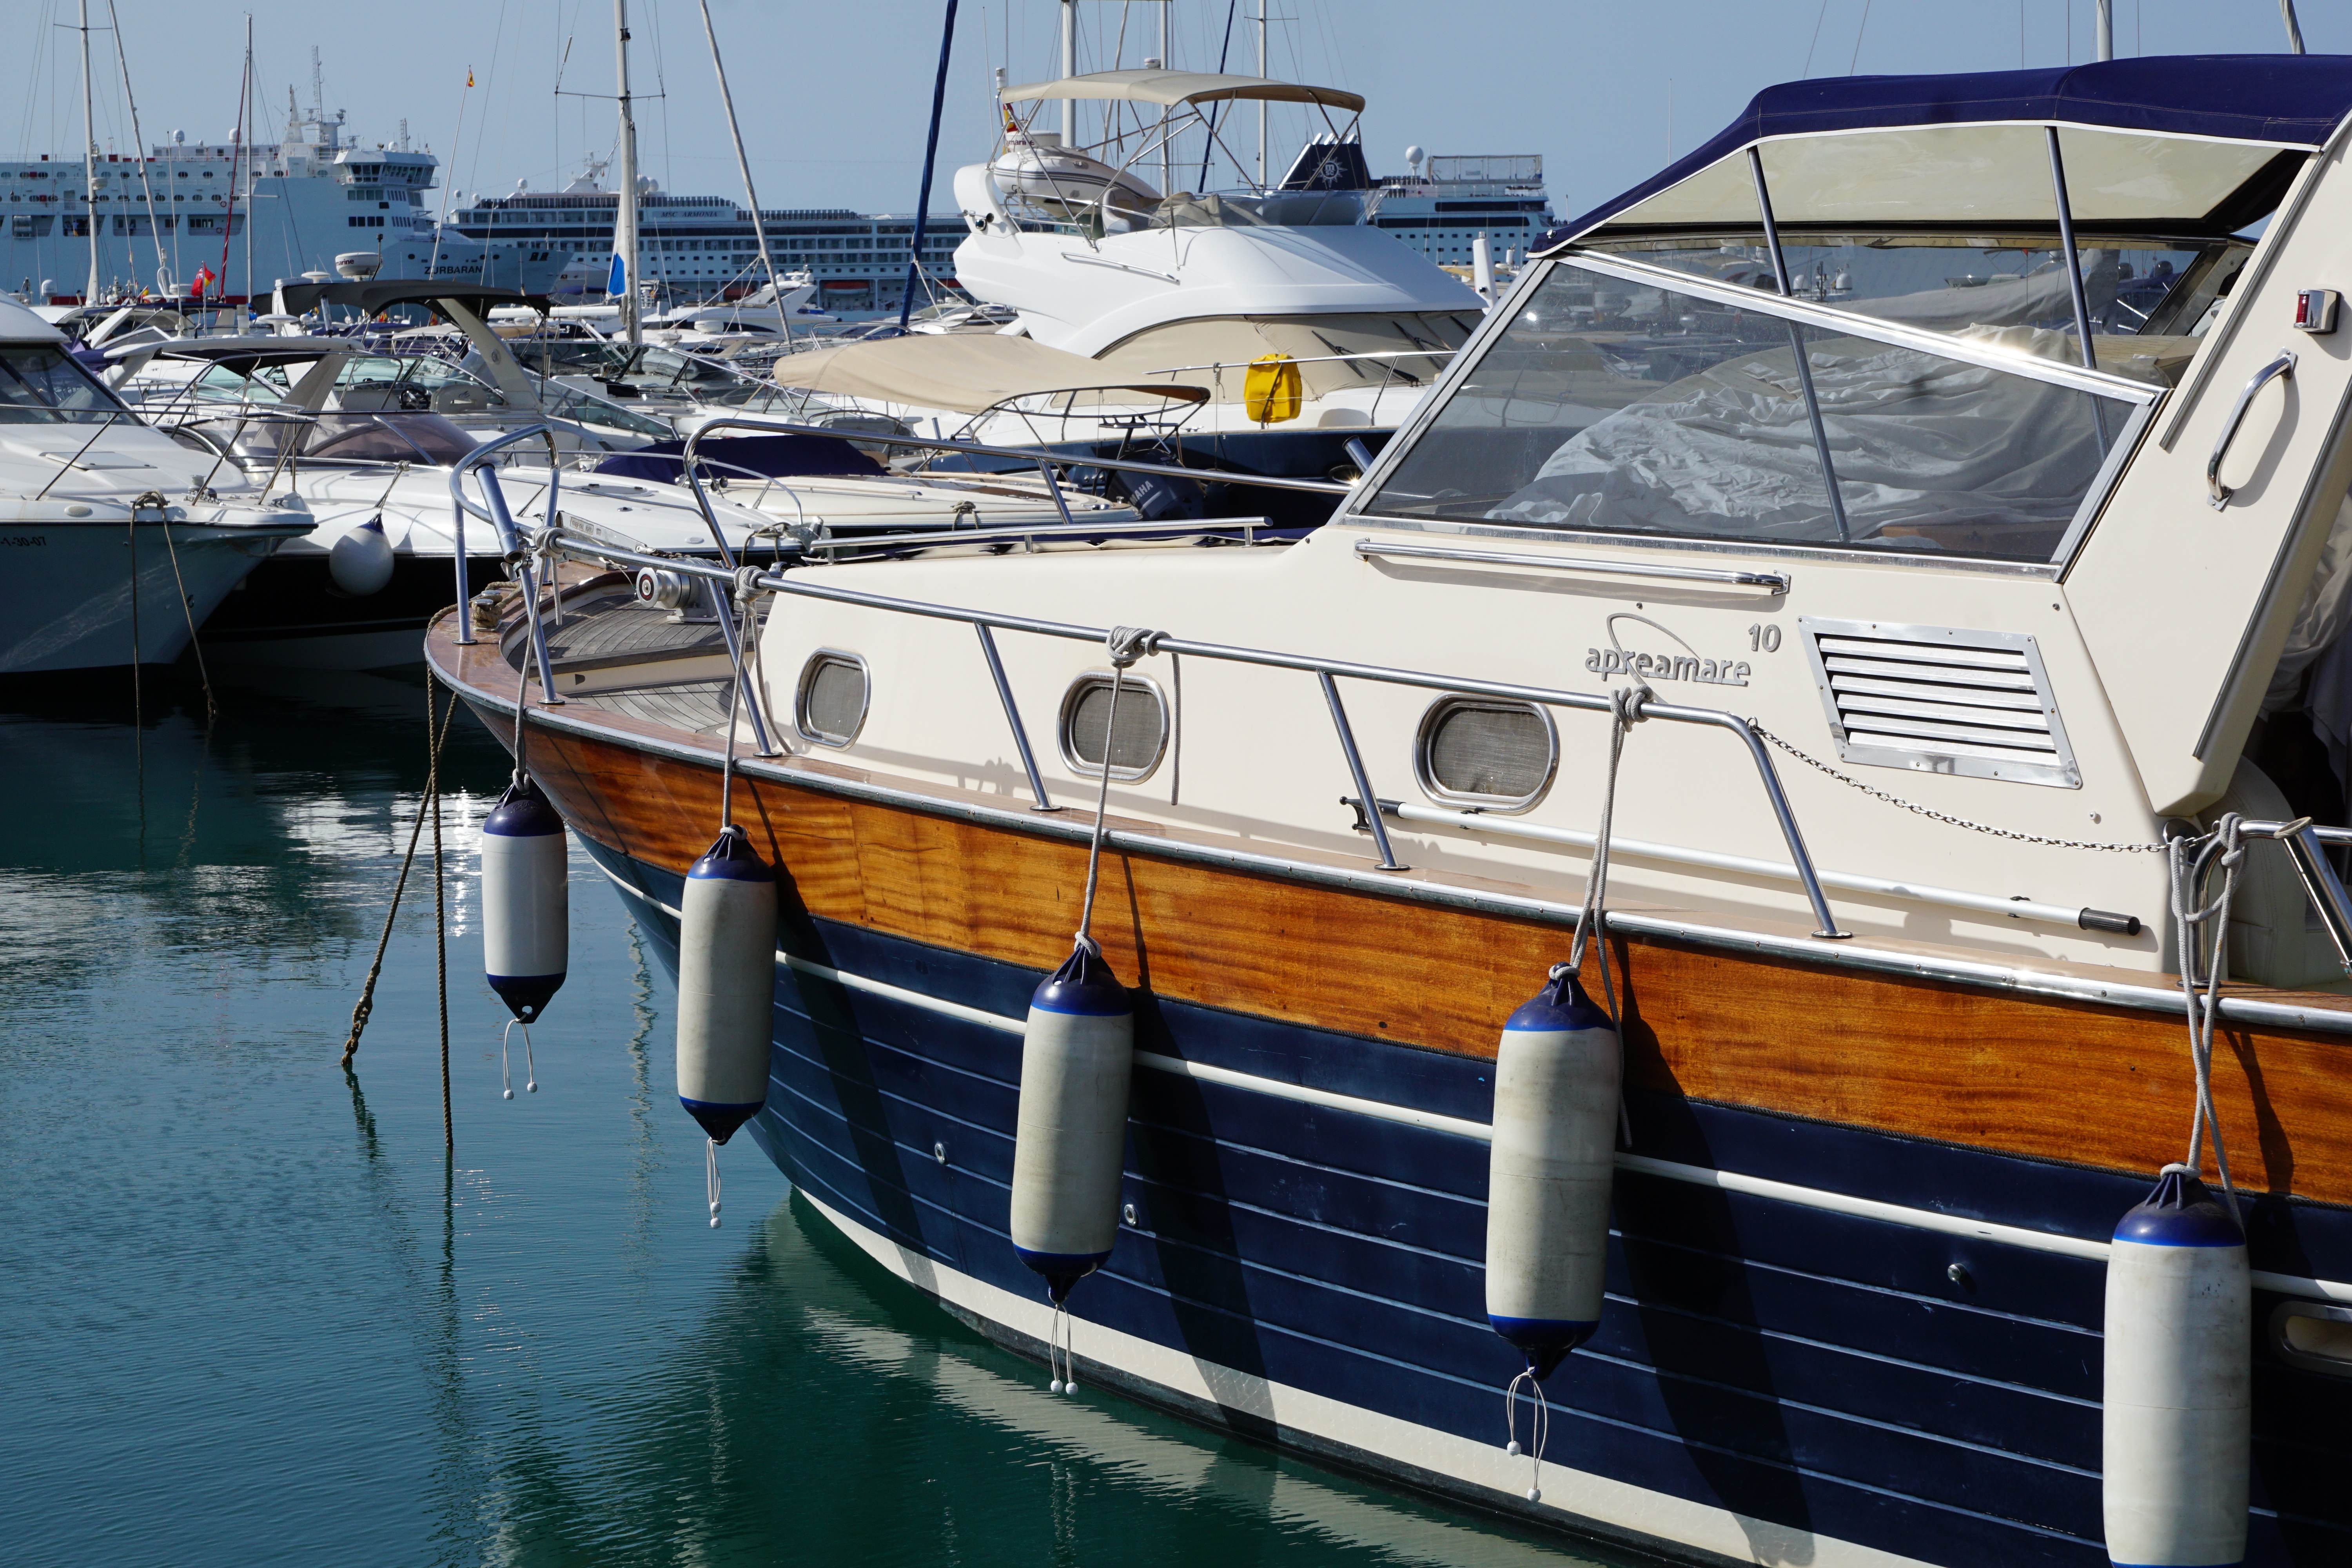
sea, dock, boat, vehicle, yacht, marina, port, sailboat, boats, watercraft, ecosystem, ibiza